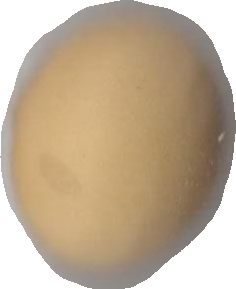
Variety: Dega